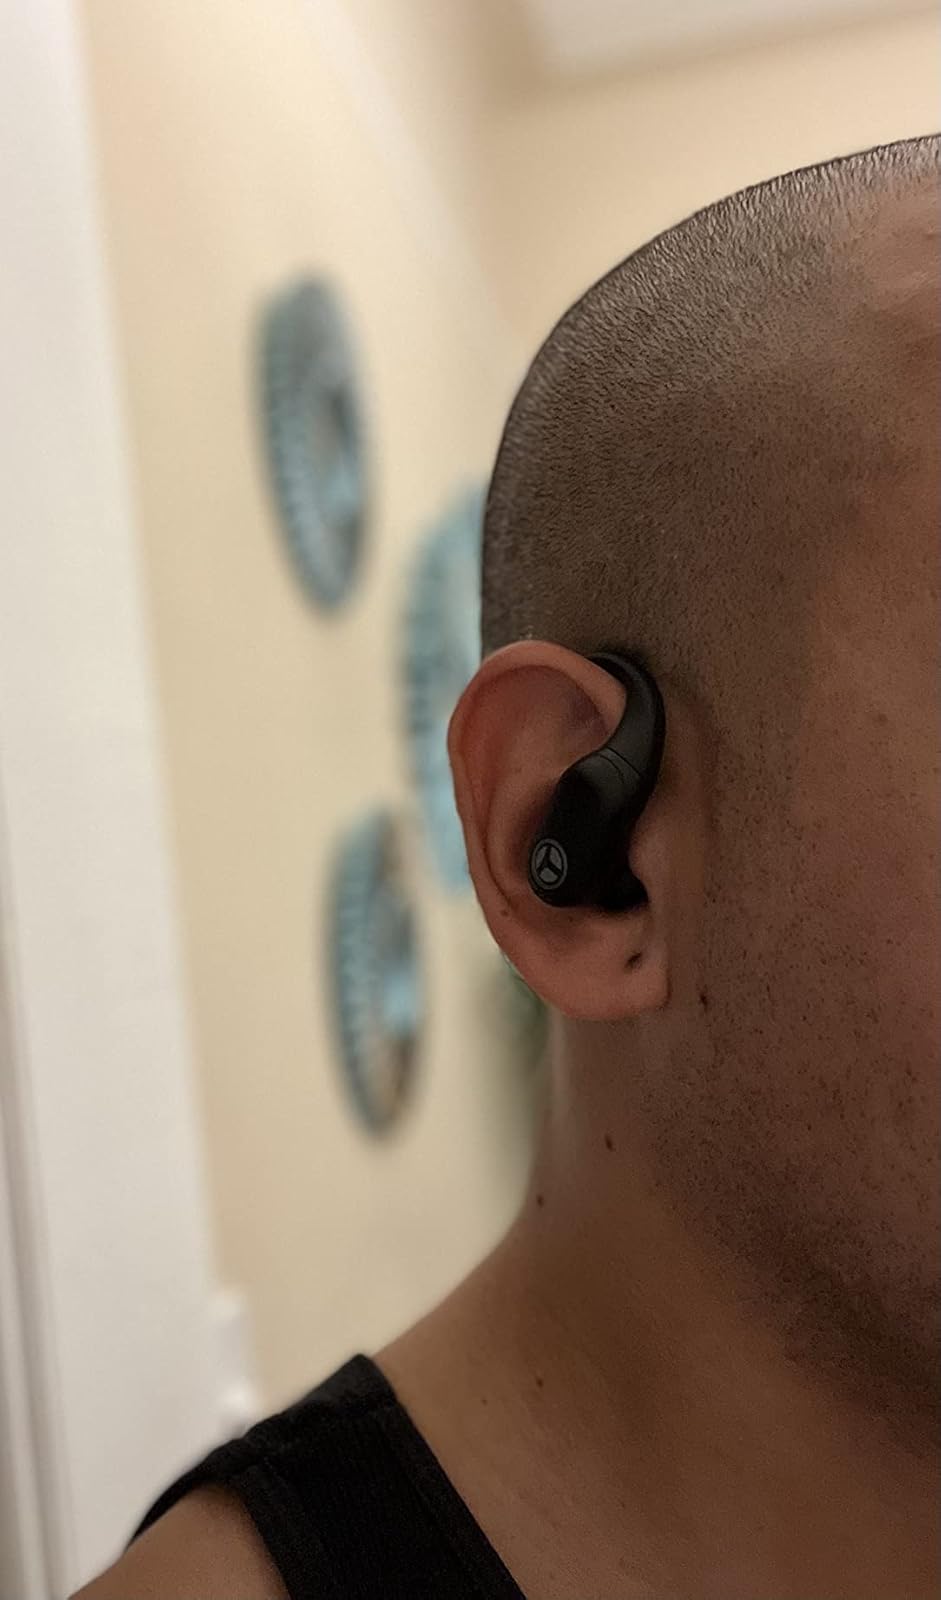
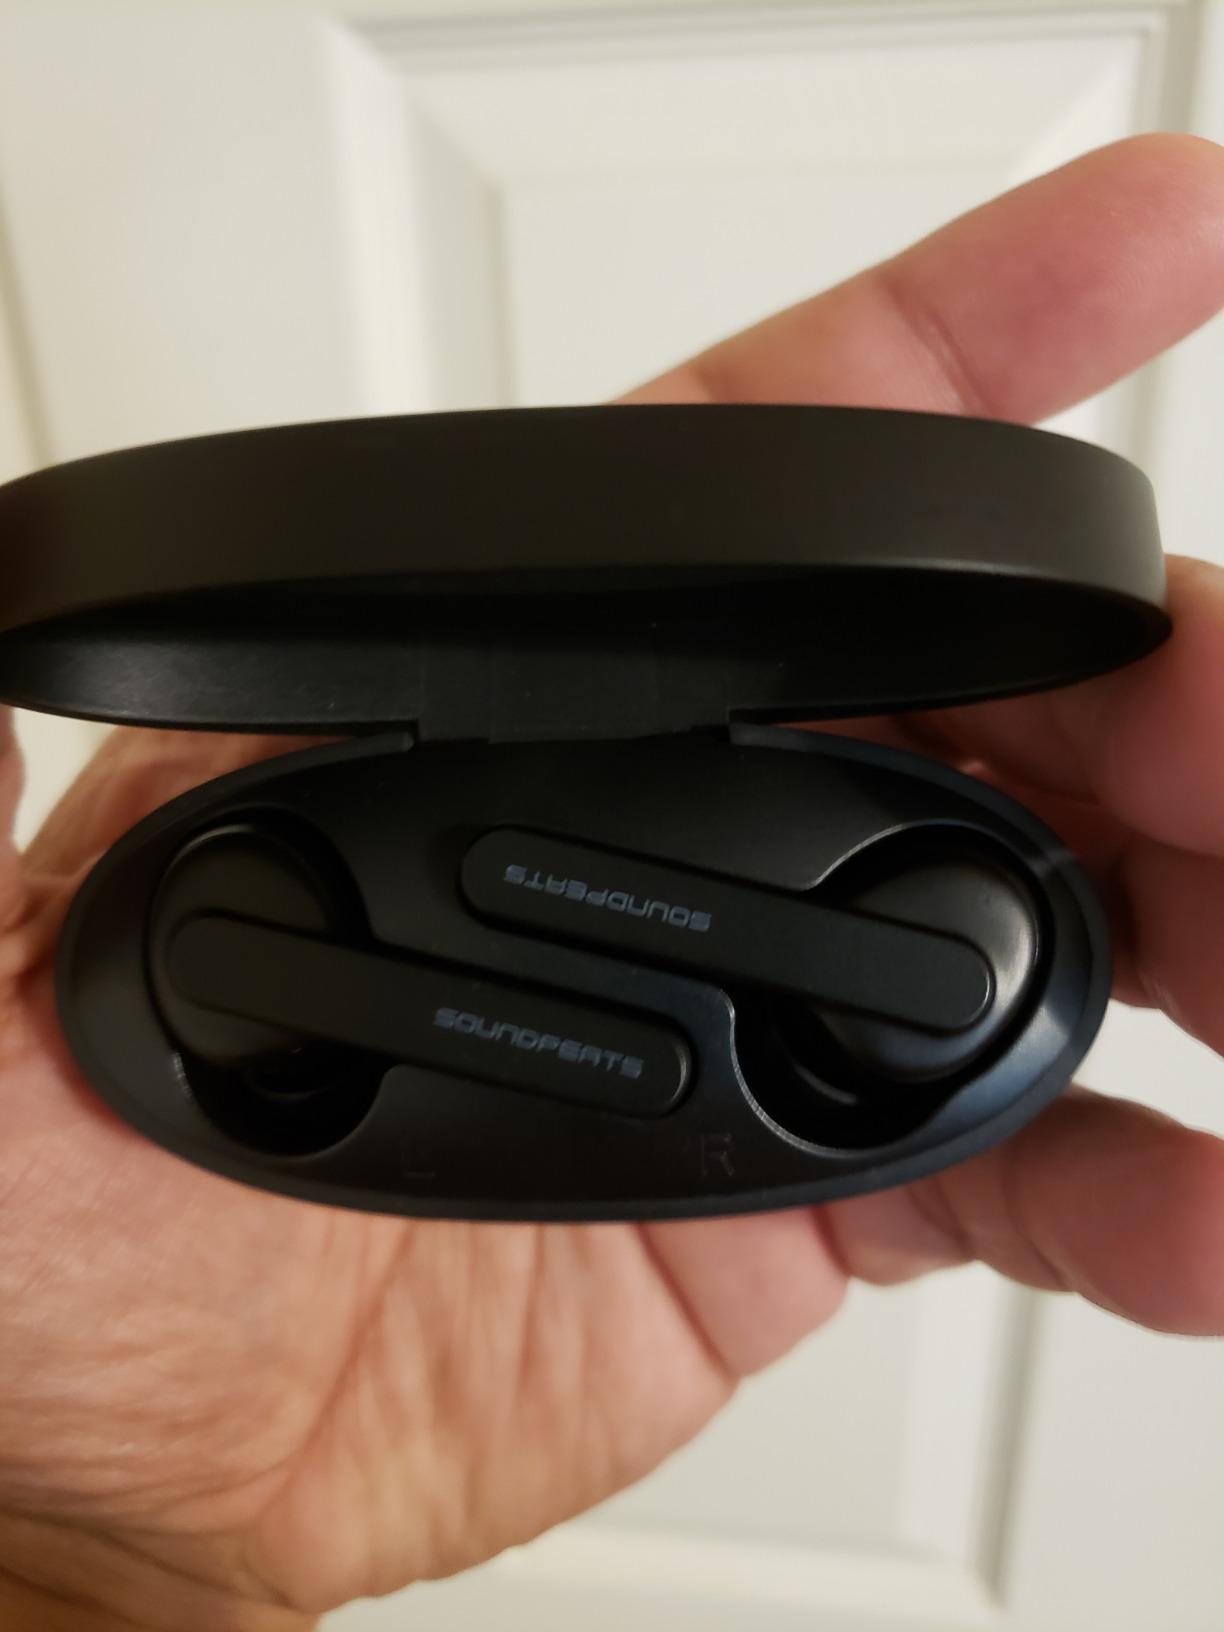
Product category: earbuds
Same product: no